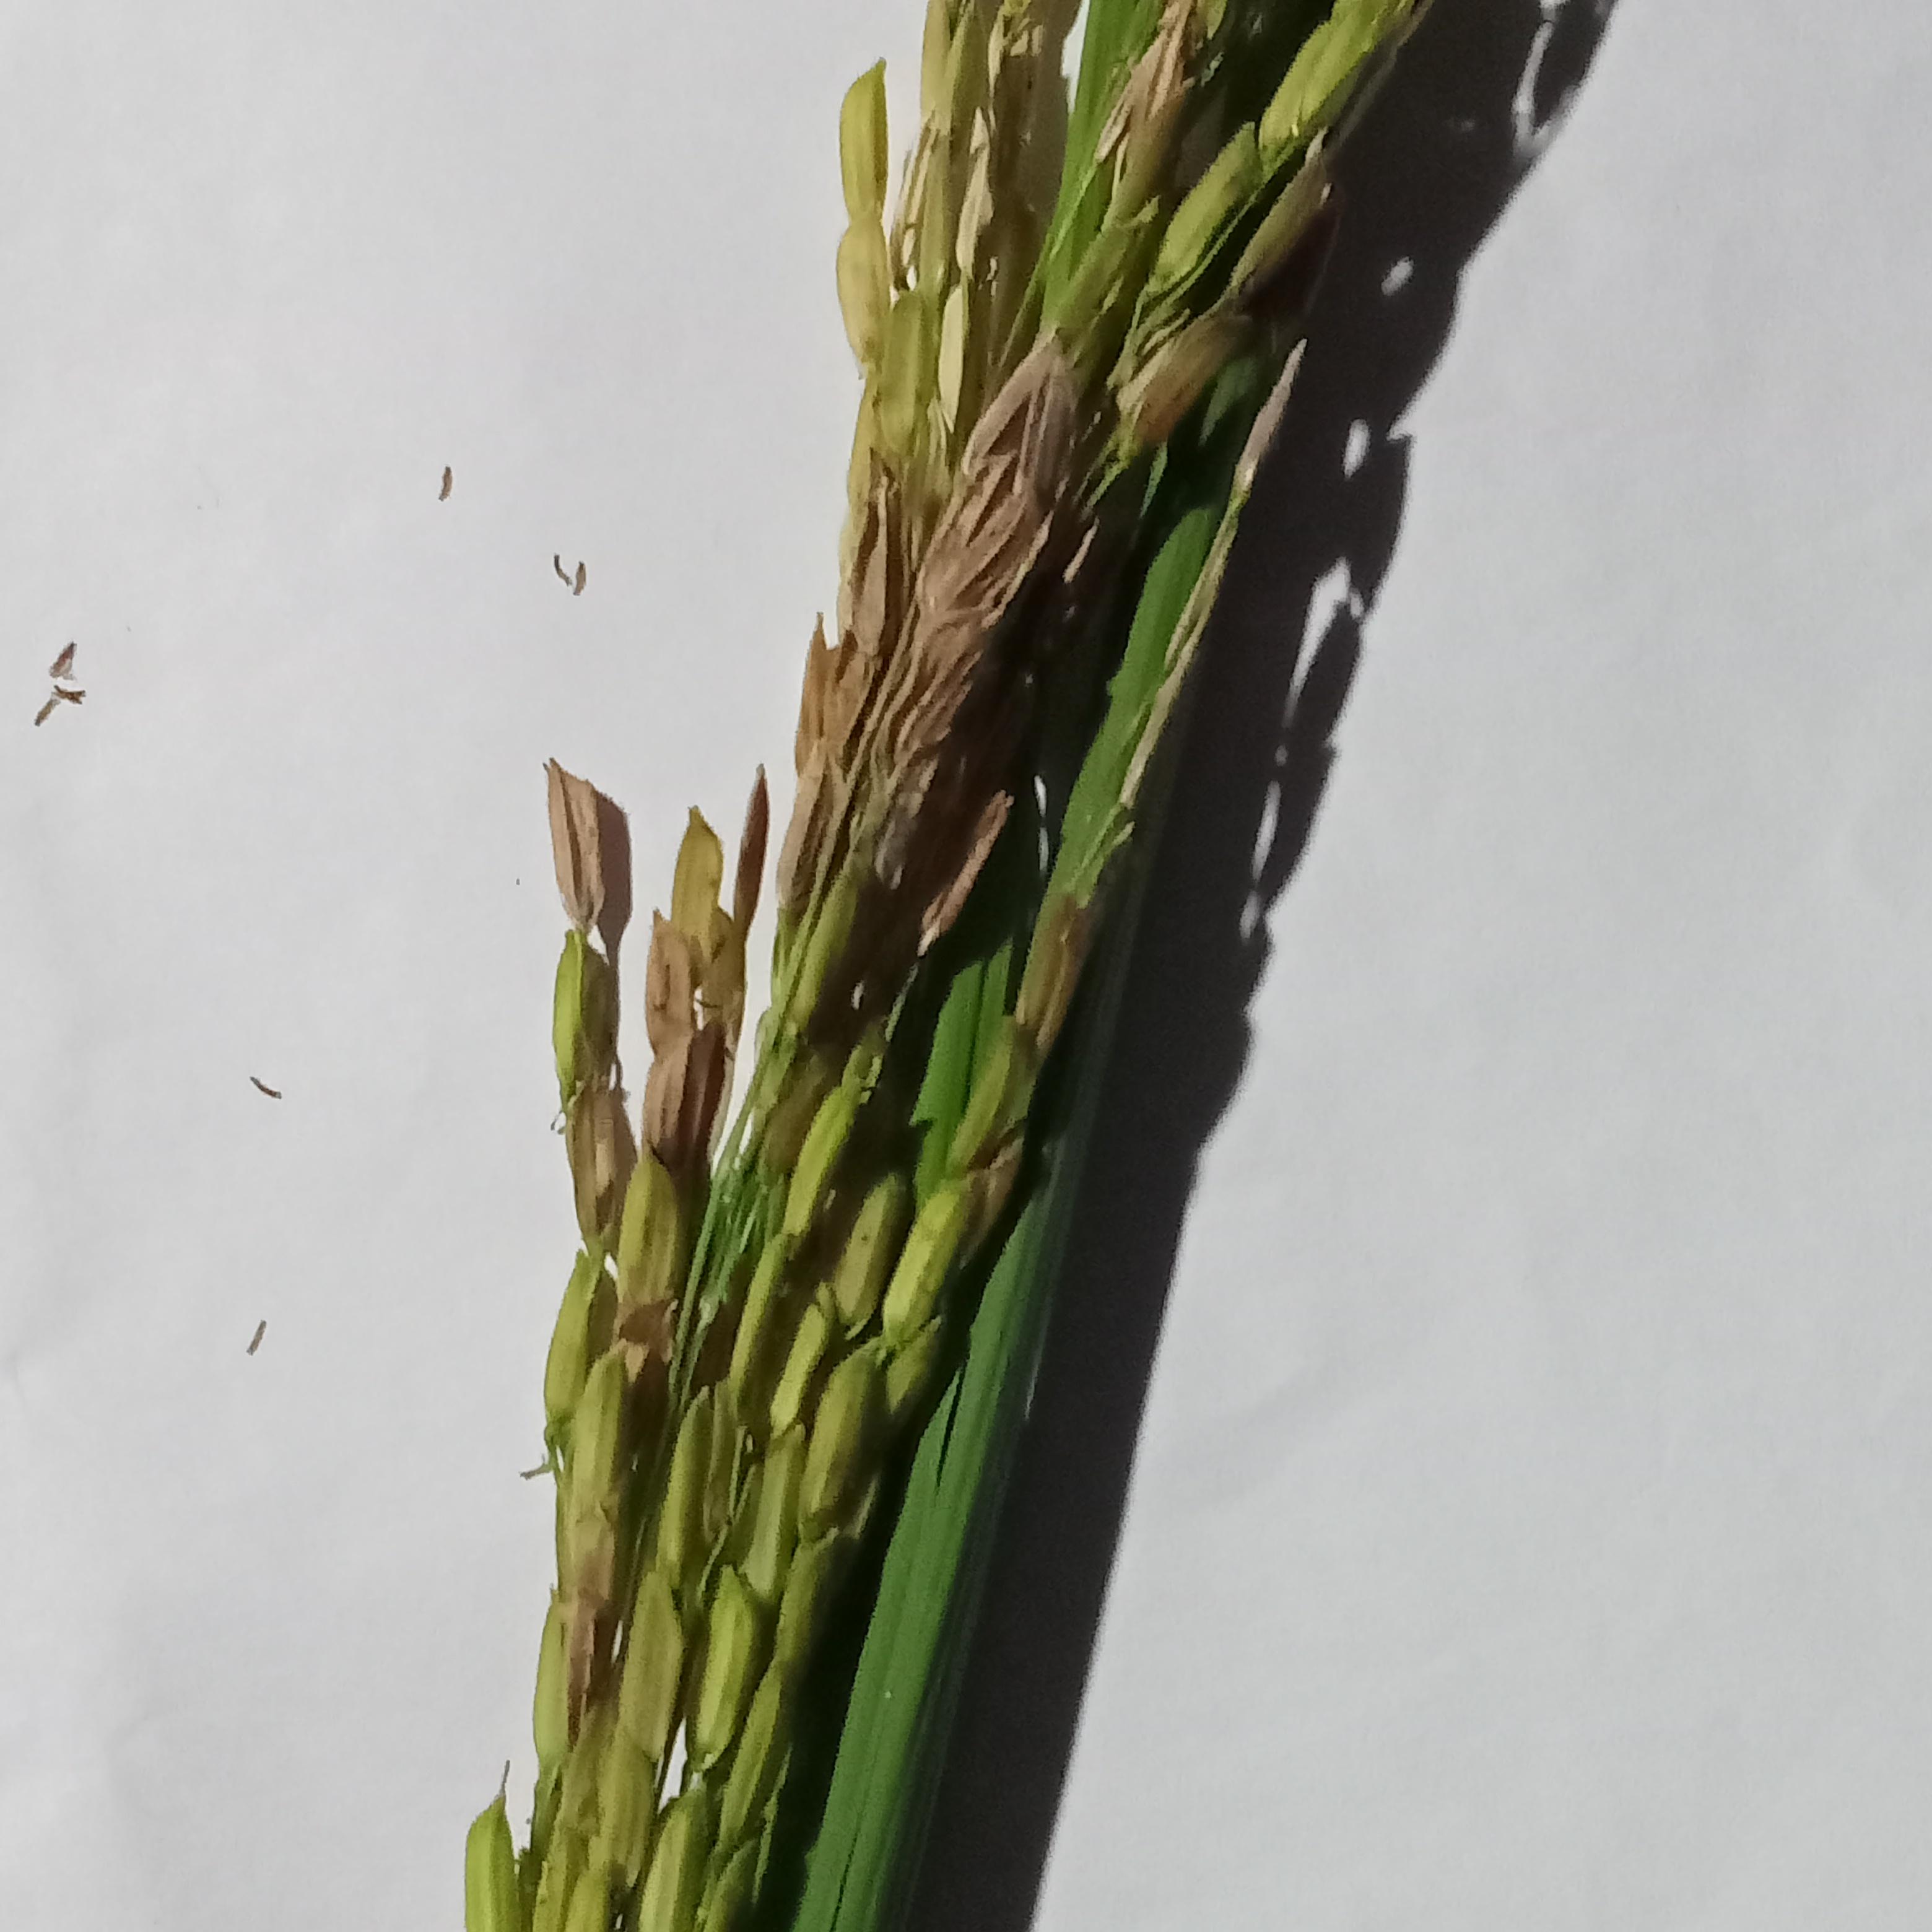
Label: Rice___Neck_Blast